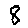
Label: 8